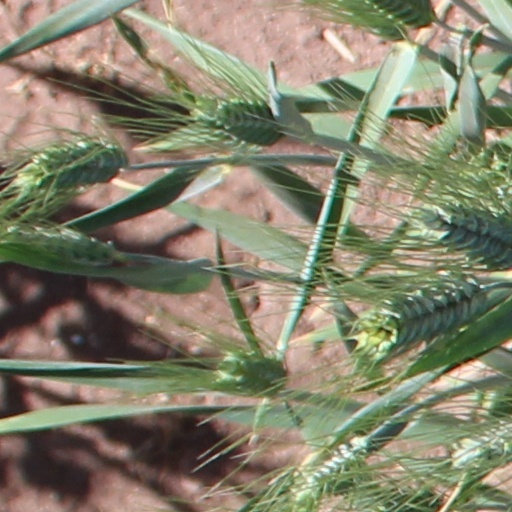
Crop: wheat